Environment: real
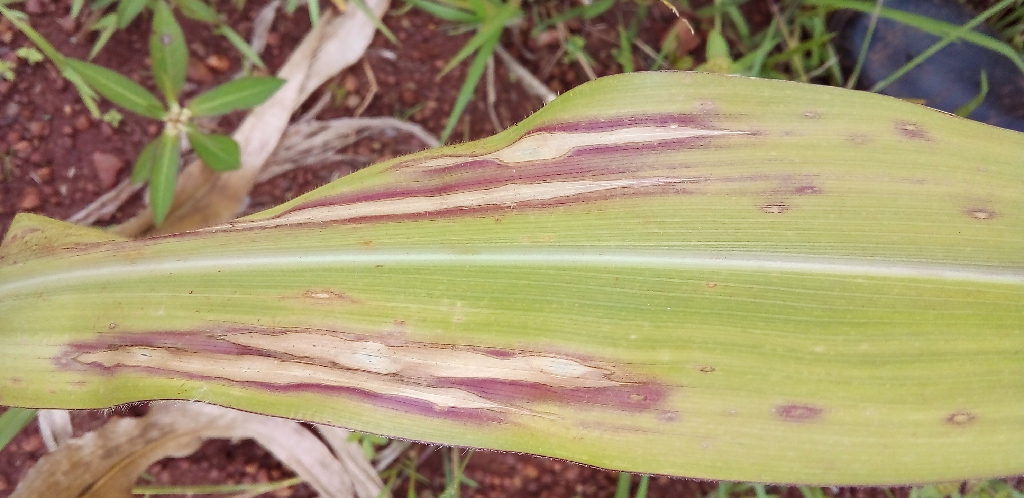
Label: northern_corn_leaf_blight